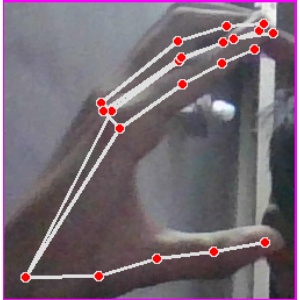
अक्षर: ऋ